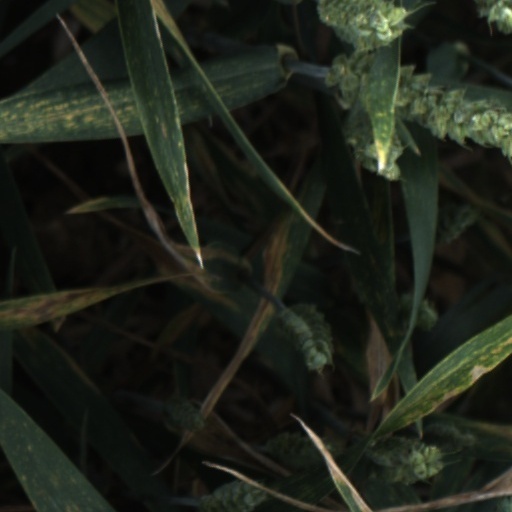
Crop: wheat